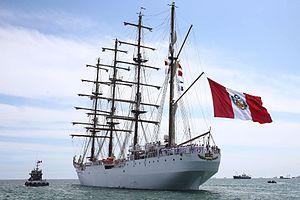
Un navire-école est un navire destiné à la familiarisation ou à la découverte de la mer et de la navigation. Plusieurs marines marchandes et marines nationales possèdent leurs propres navires-écoles pour la formation des professionnels de la mer.